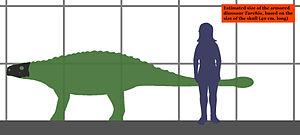
Tarchia est un genre éteint de dinosaures ankylosauriens herbivores ayant vécu en Mongolie vers la fin du Crétacé supérieur. C'est le deuxième plus gros ankylosaurien connu. Plusieurs spécimens et 2 crânes complets de Tarchia ont permis de dire que c'était le deuxième plus gros ankylosaurien.